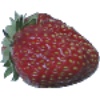
Label: strawberry_wedge